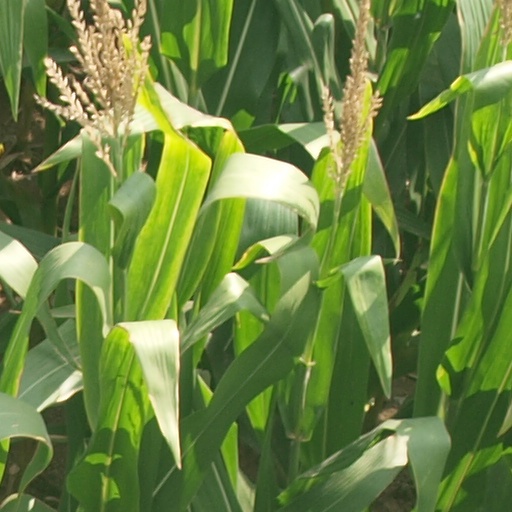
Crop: maize; corn